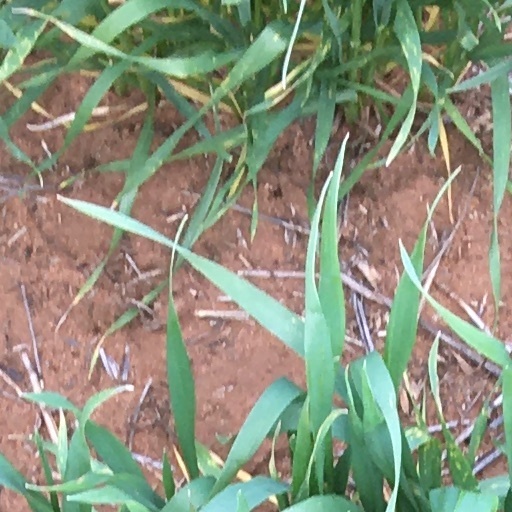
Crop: wheat